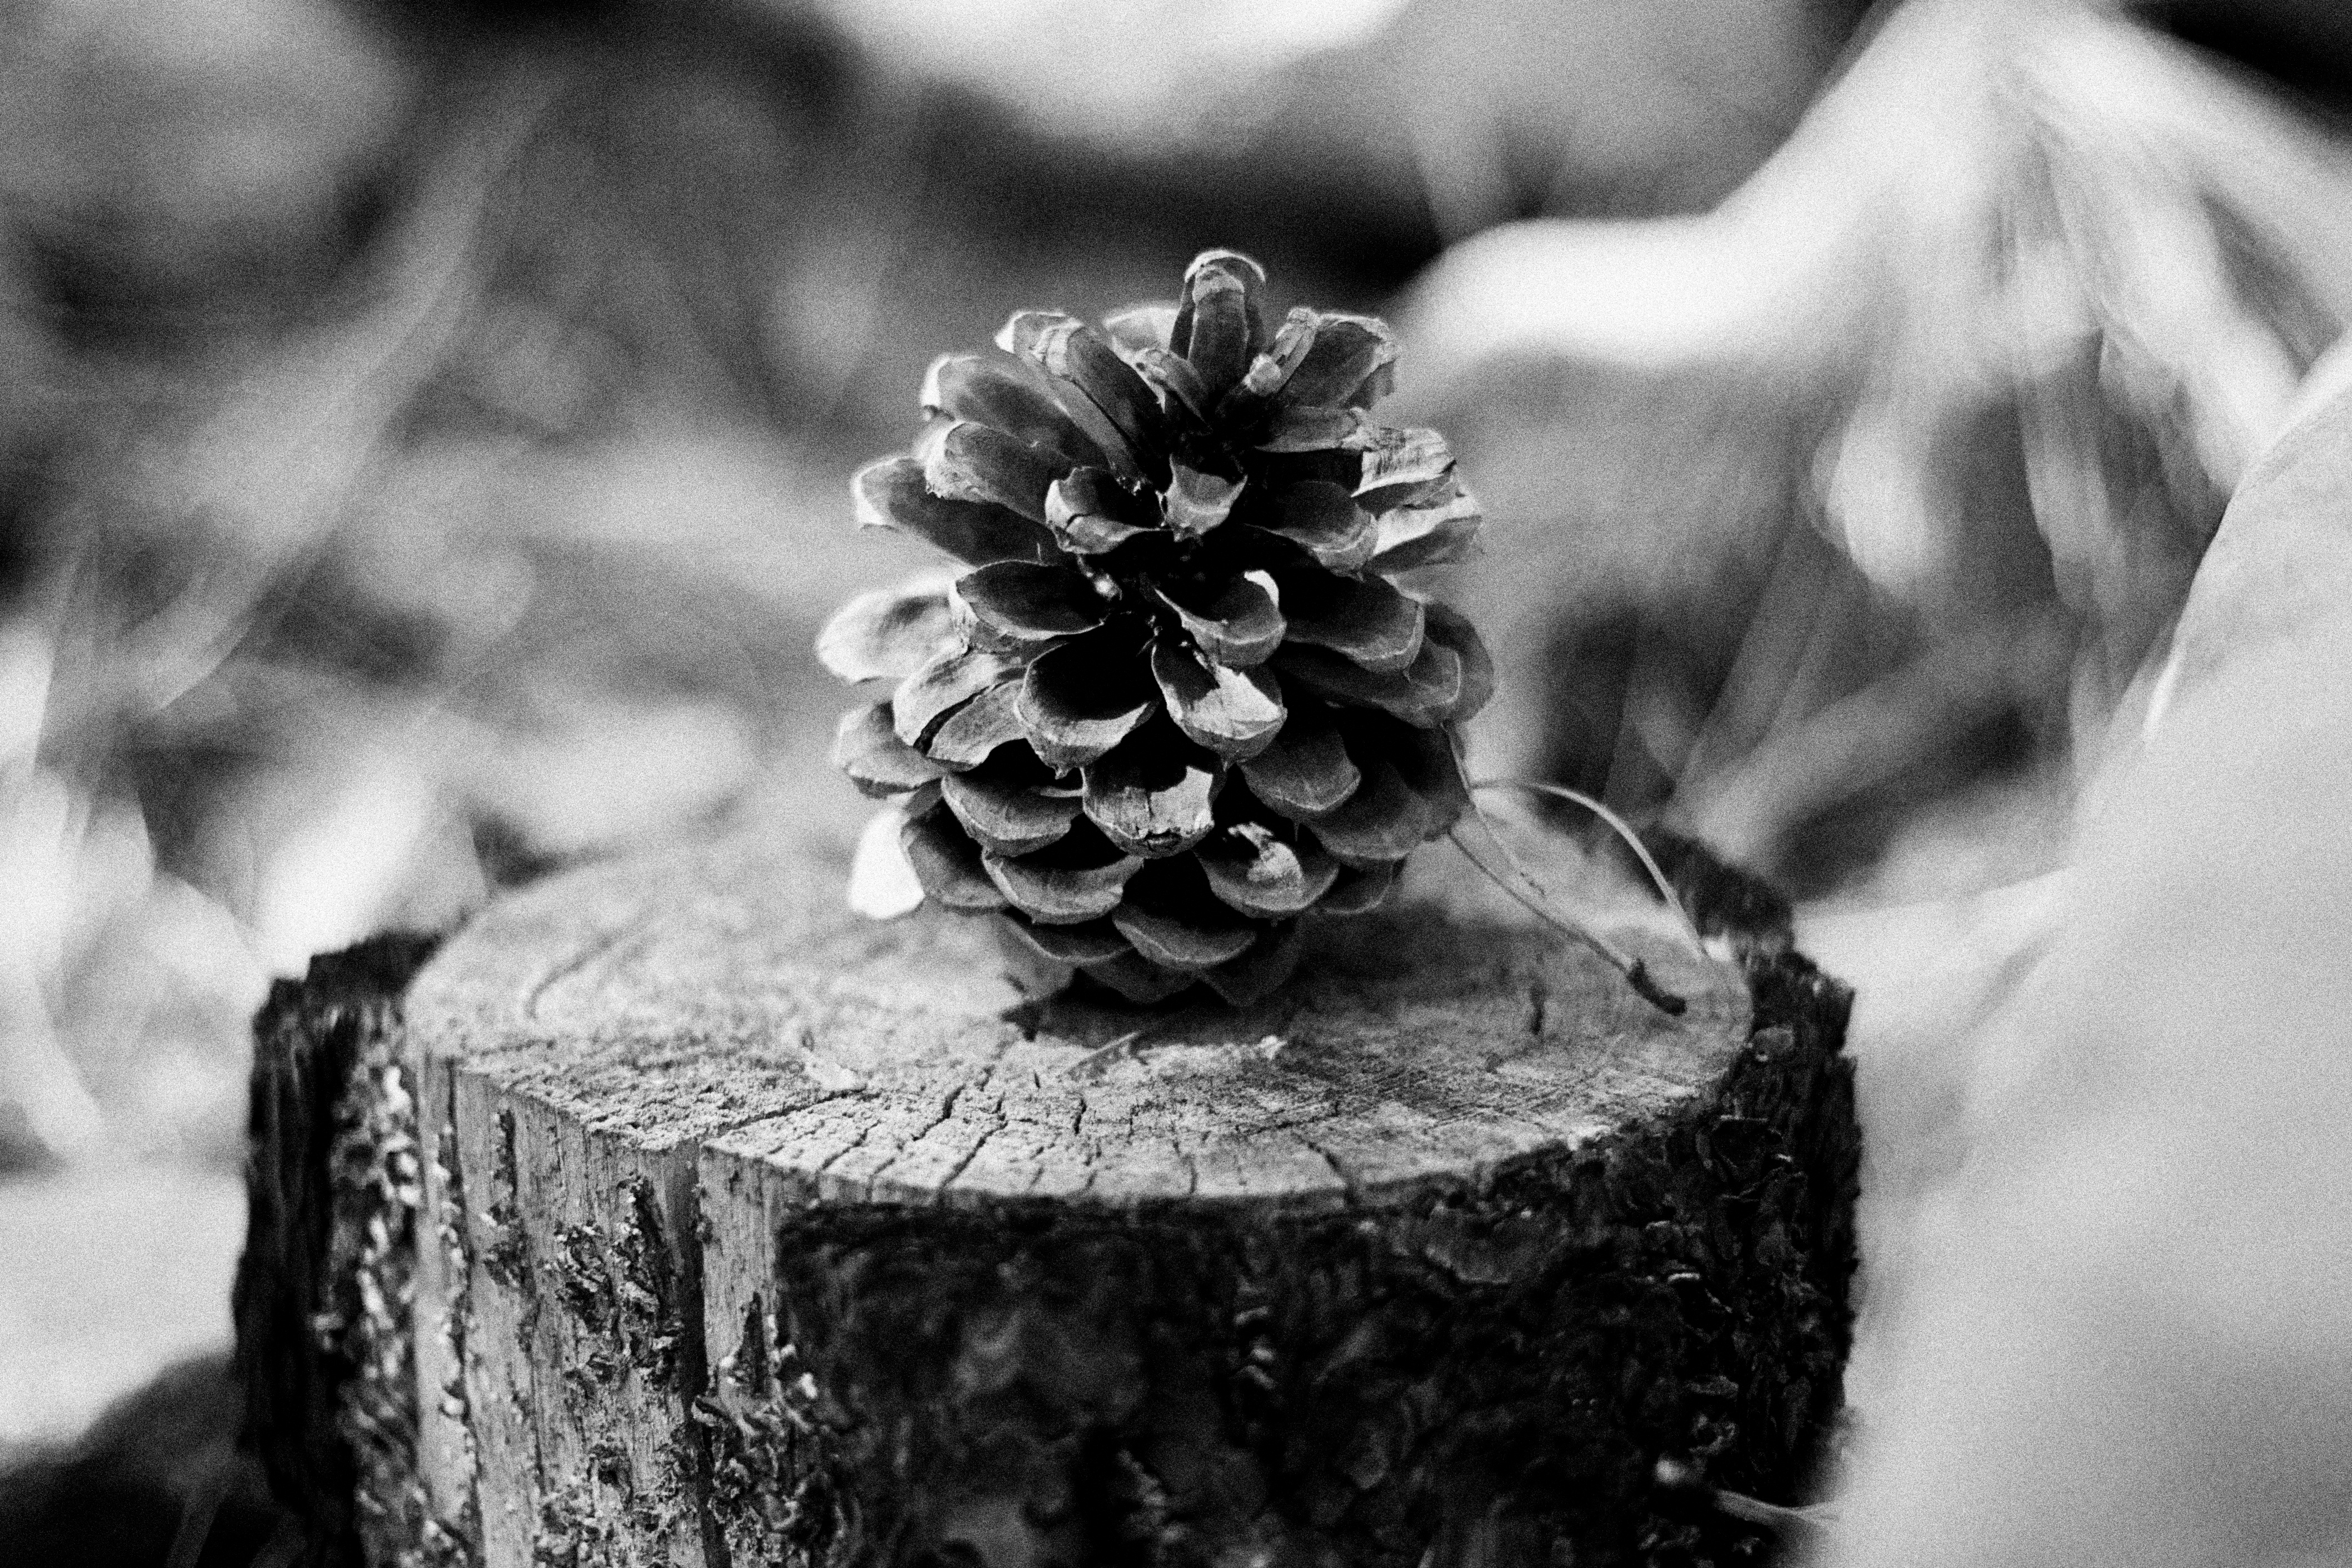
tree, black and white, plant, white, photography, leaf, flower, spring, black, monochrome, flora, close up, bw, photograph, macro photography, monochrome photography